Pacific Southwest Airlines Flight 182

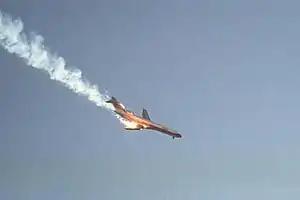
PSA Flight 182 seconds after the collision with the Cessna 172

Pacific Southwest Airlines Flight 182 was a scheduled flight on September 25, 1978 by Pacific Southwest Airlines (PSA), from Sacramento to San Diego (SAN), with a stopover at Los Angeles (LAX). The aircraft involved was a Boeing 727-214 (registration: N533PS), collided mid-air with a private Cessna 172 (light aircraft; N7711G) over San Diego. It was Pacific Southwest Airlines' first fatal accident and it remains the deadliest air disaster in California history. At the time, it was the deadliest air crash to occur in the United States and remained so until the crash of American Airlines Flight 191 in May 1979. Excluding intentional crashes, it currently stands as the seventh-deadliest to occur on American soil.